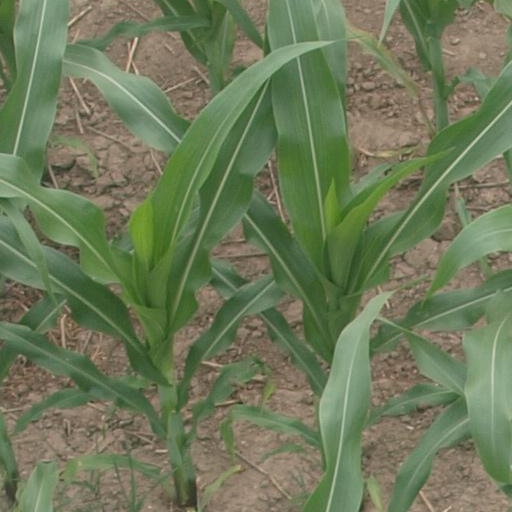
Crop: maize; corn